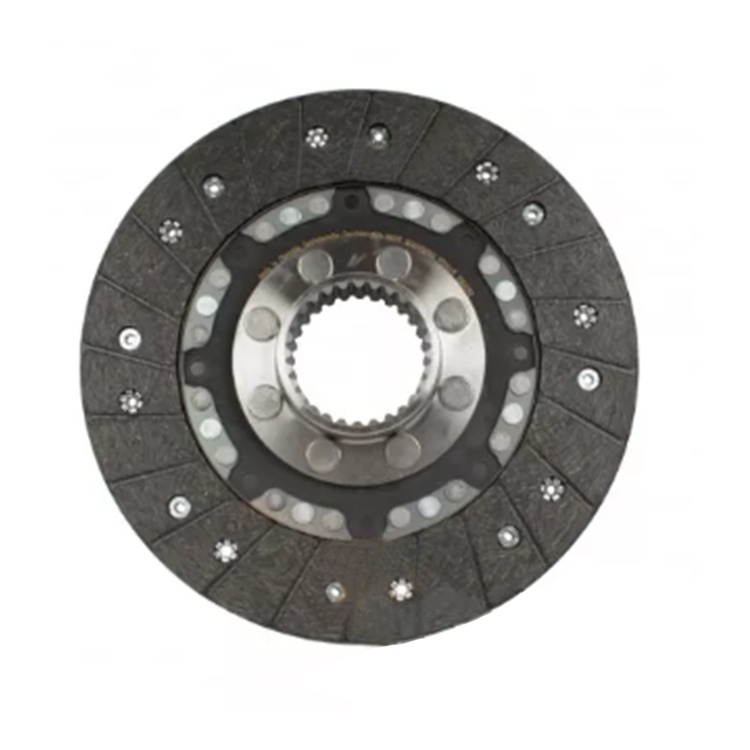
Holdwell Aftermarket 0006288750 0006288750 628875 000628875 628875.0 0006288750 Clutch Disk For Claas Combine harvester Lexion 510 Lexion 520 Mower Cougar 1400
Brand: Claas
Holdwell Aftermarket 0006288750 0006288750 628875 000628875 628875.0 0006288750 Clutch Disk For Claas Combine harvester Lexion 510 Lexion 520 Mower Cougar 1400 Product Name: Claas Clutch Disk 0006288750 Part No: 0006288750 0006288750 628875 000628875 628875.0 0006288750 Outer diameter: 240.2 mm Number of splines: 28 Application: Combine harvester Claas: LEXION 510 LEXION 520 LEXION 520 MONTANA LEXION 530 LEXION 530 MONTANA LEXION 540 LEXION 550 LEXION 550 MONTANA LEXION 560 LEXION 560 MONTANA LEXION 560 MTS LEXION 560 R LEXION 570 LEXION 570 MONTANA LEXION 575 R LEXION 580 LEXION 580 R LEXION 580 R AUSTRALIA LEXION 585 RLEXION 600 (X4) Mower Claas: COUGAR 1400 Condition: New
Category: Business & Industrial > Heavy Machinery > Harvesters > Combine Harvesters